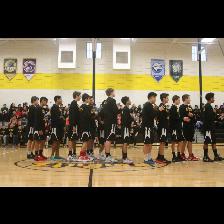
Label: Human